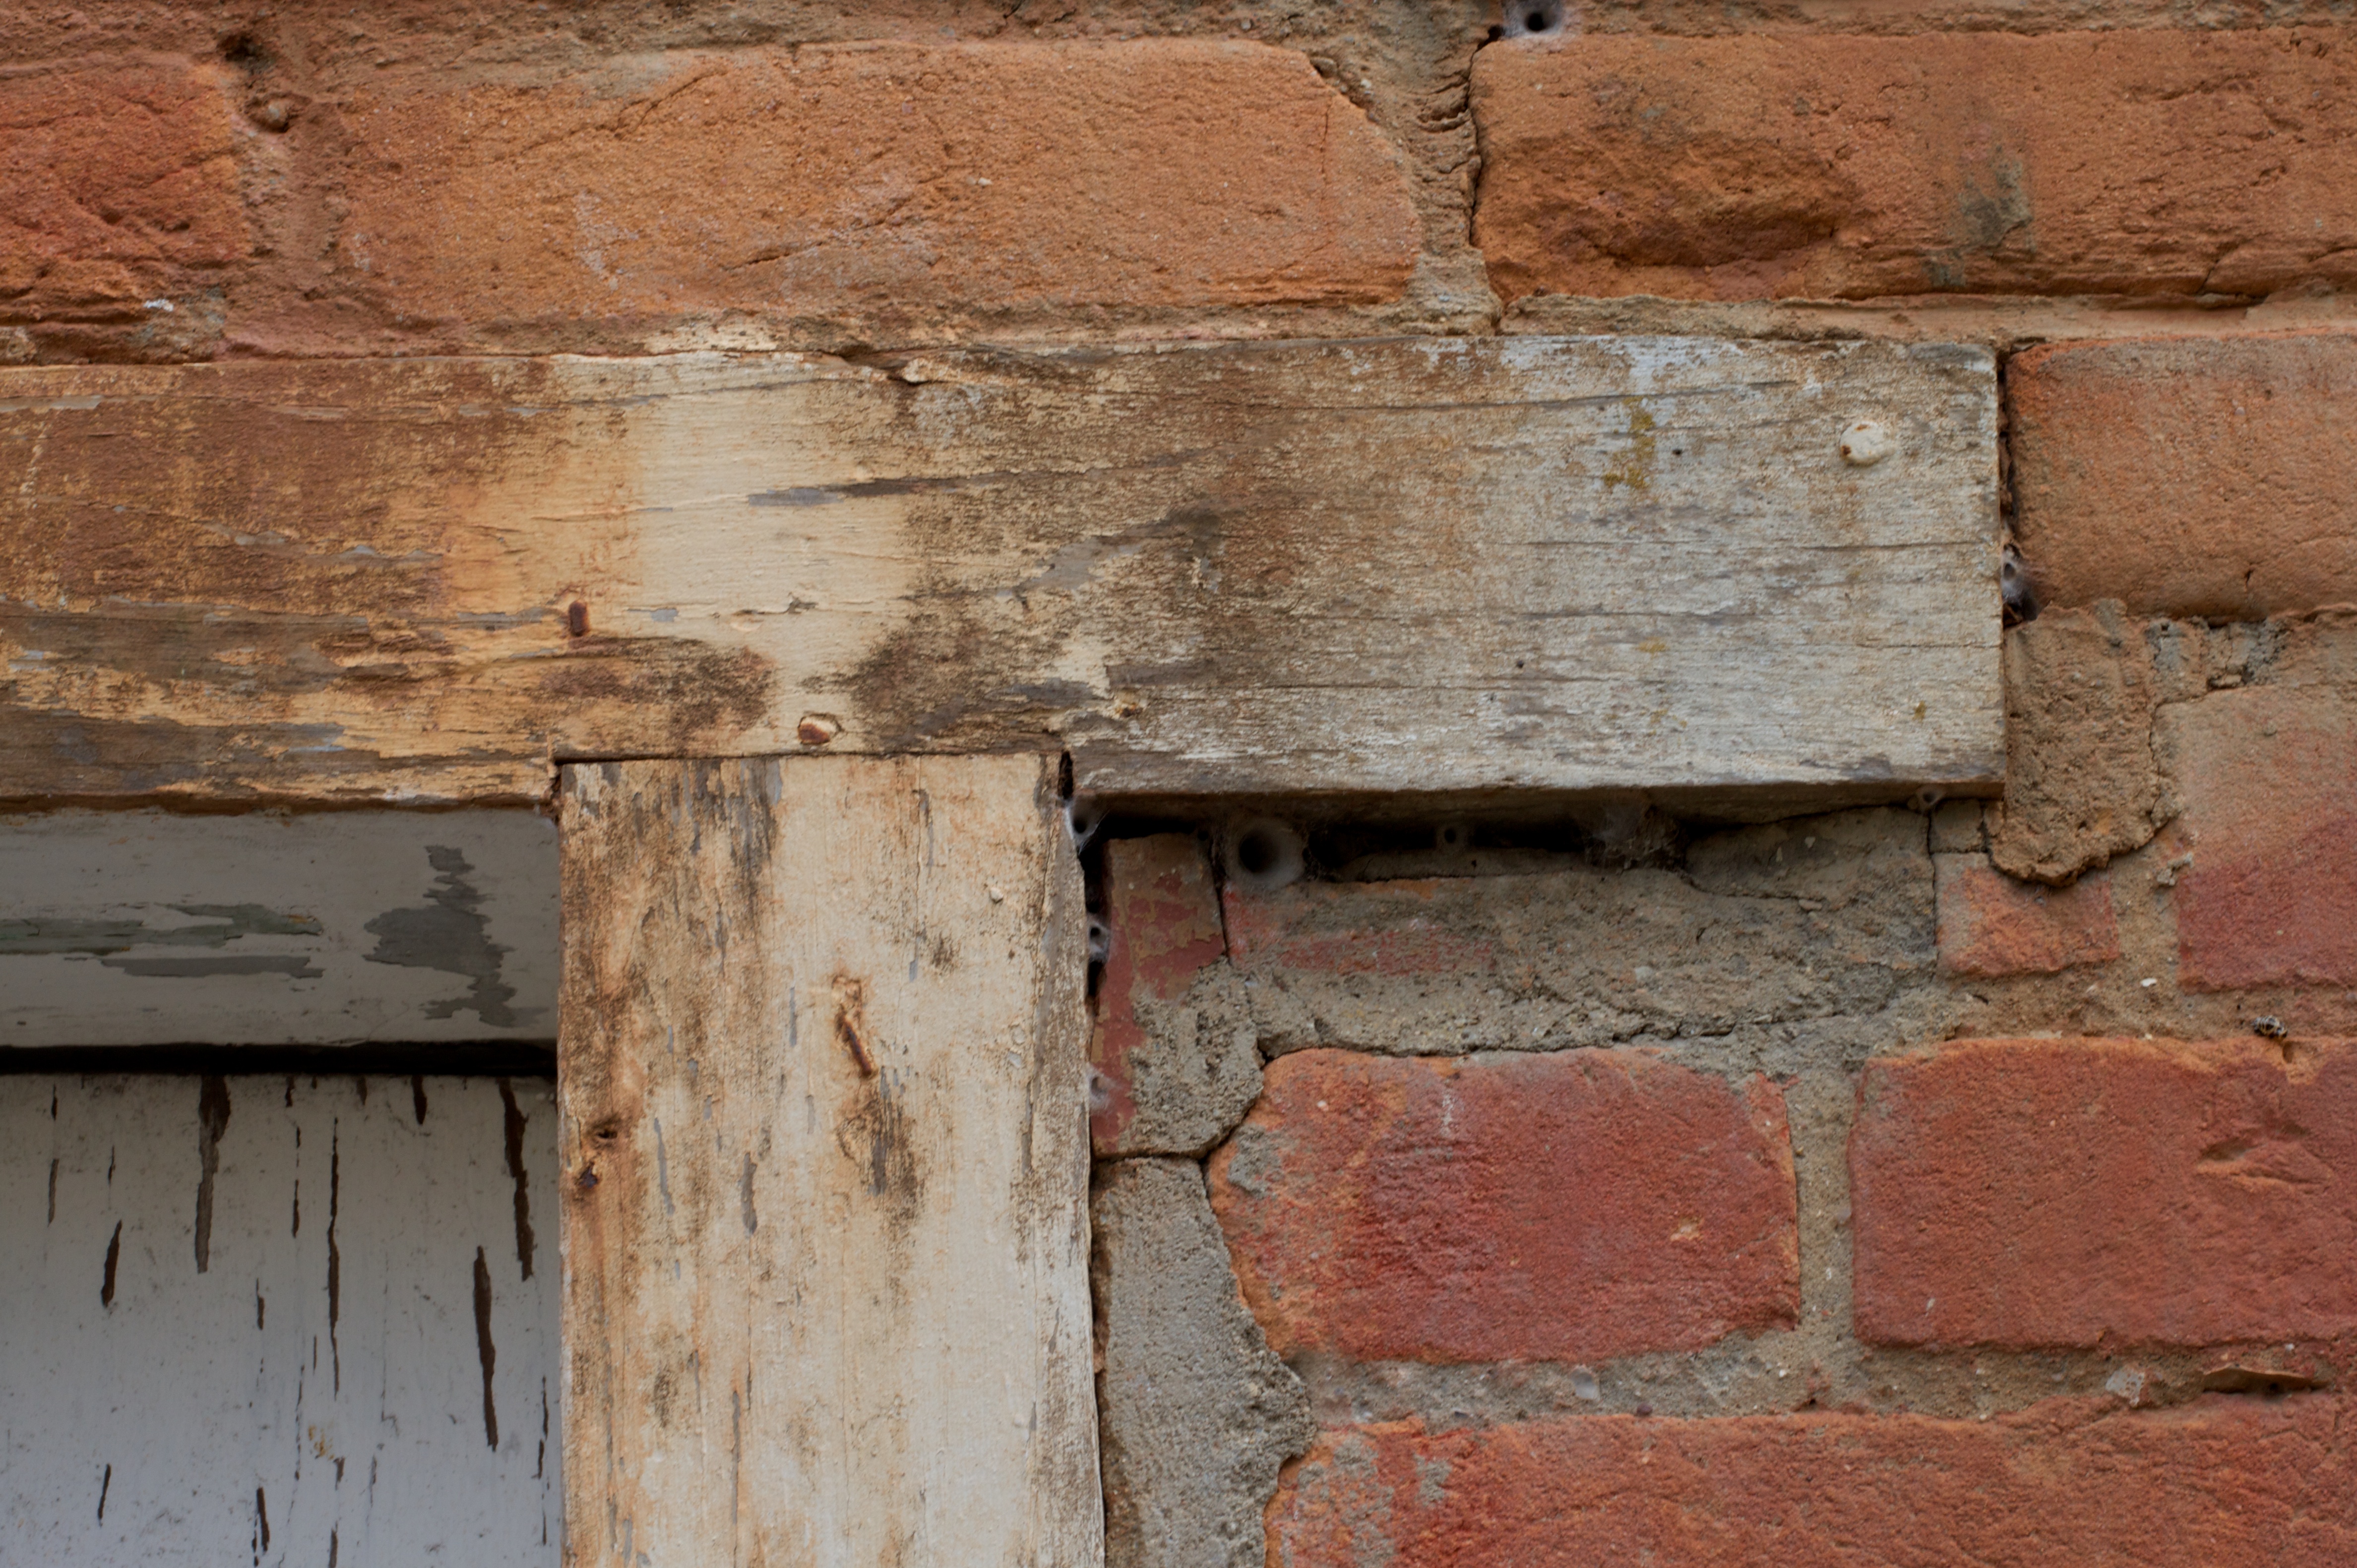
wood, texture, floor, window, wall, brick, material, brickwork, ancient history